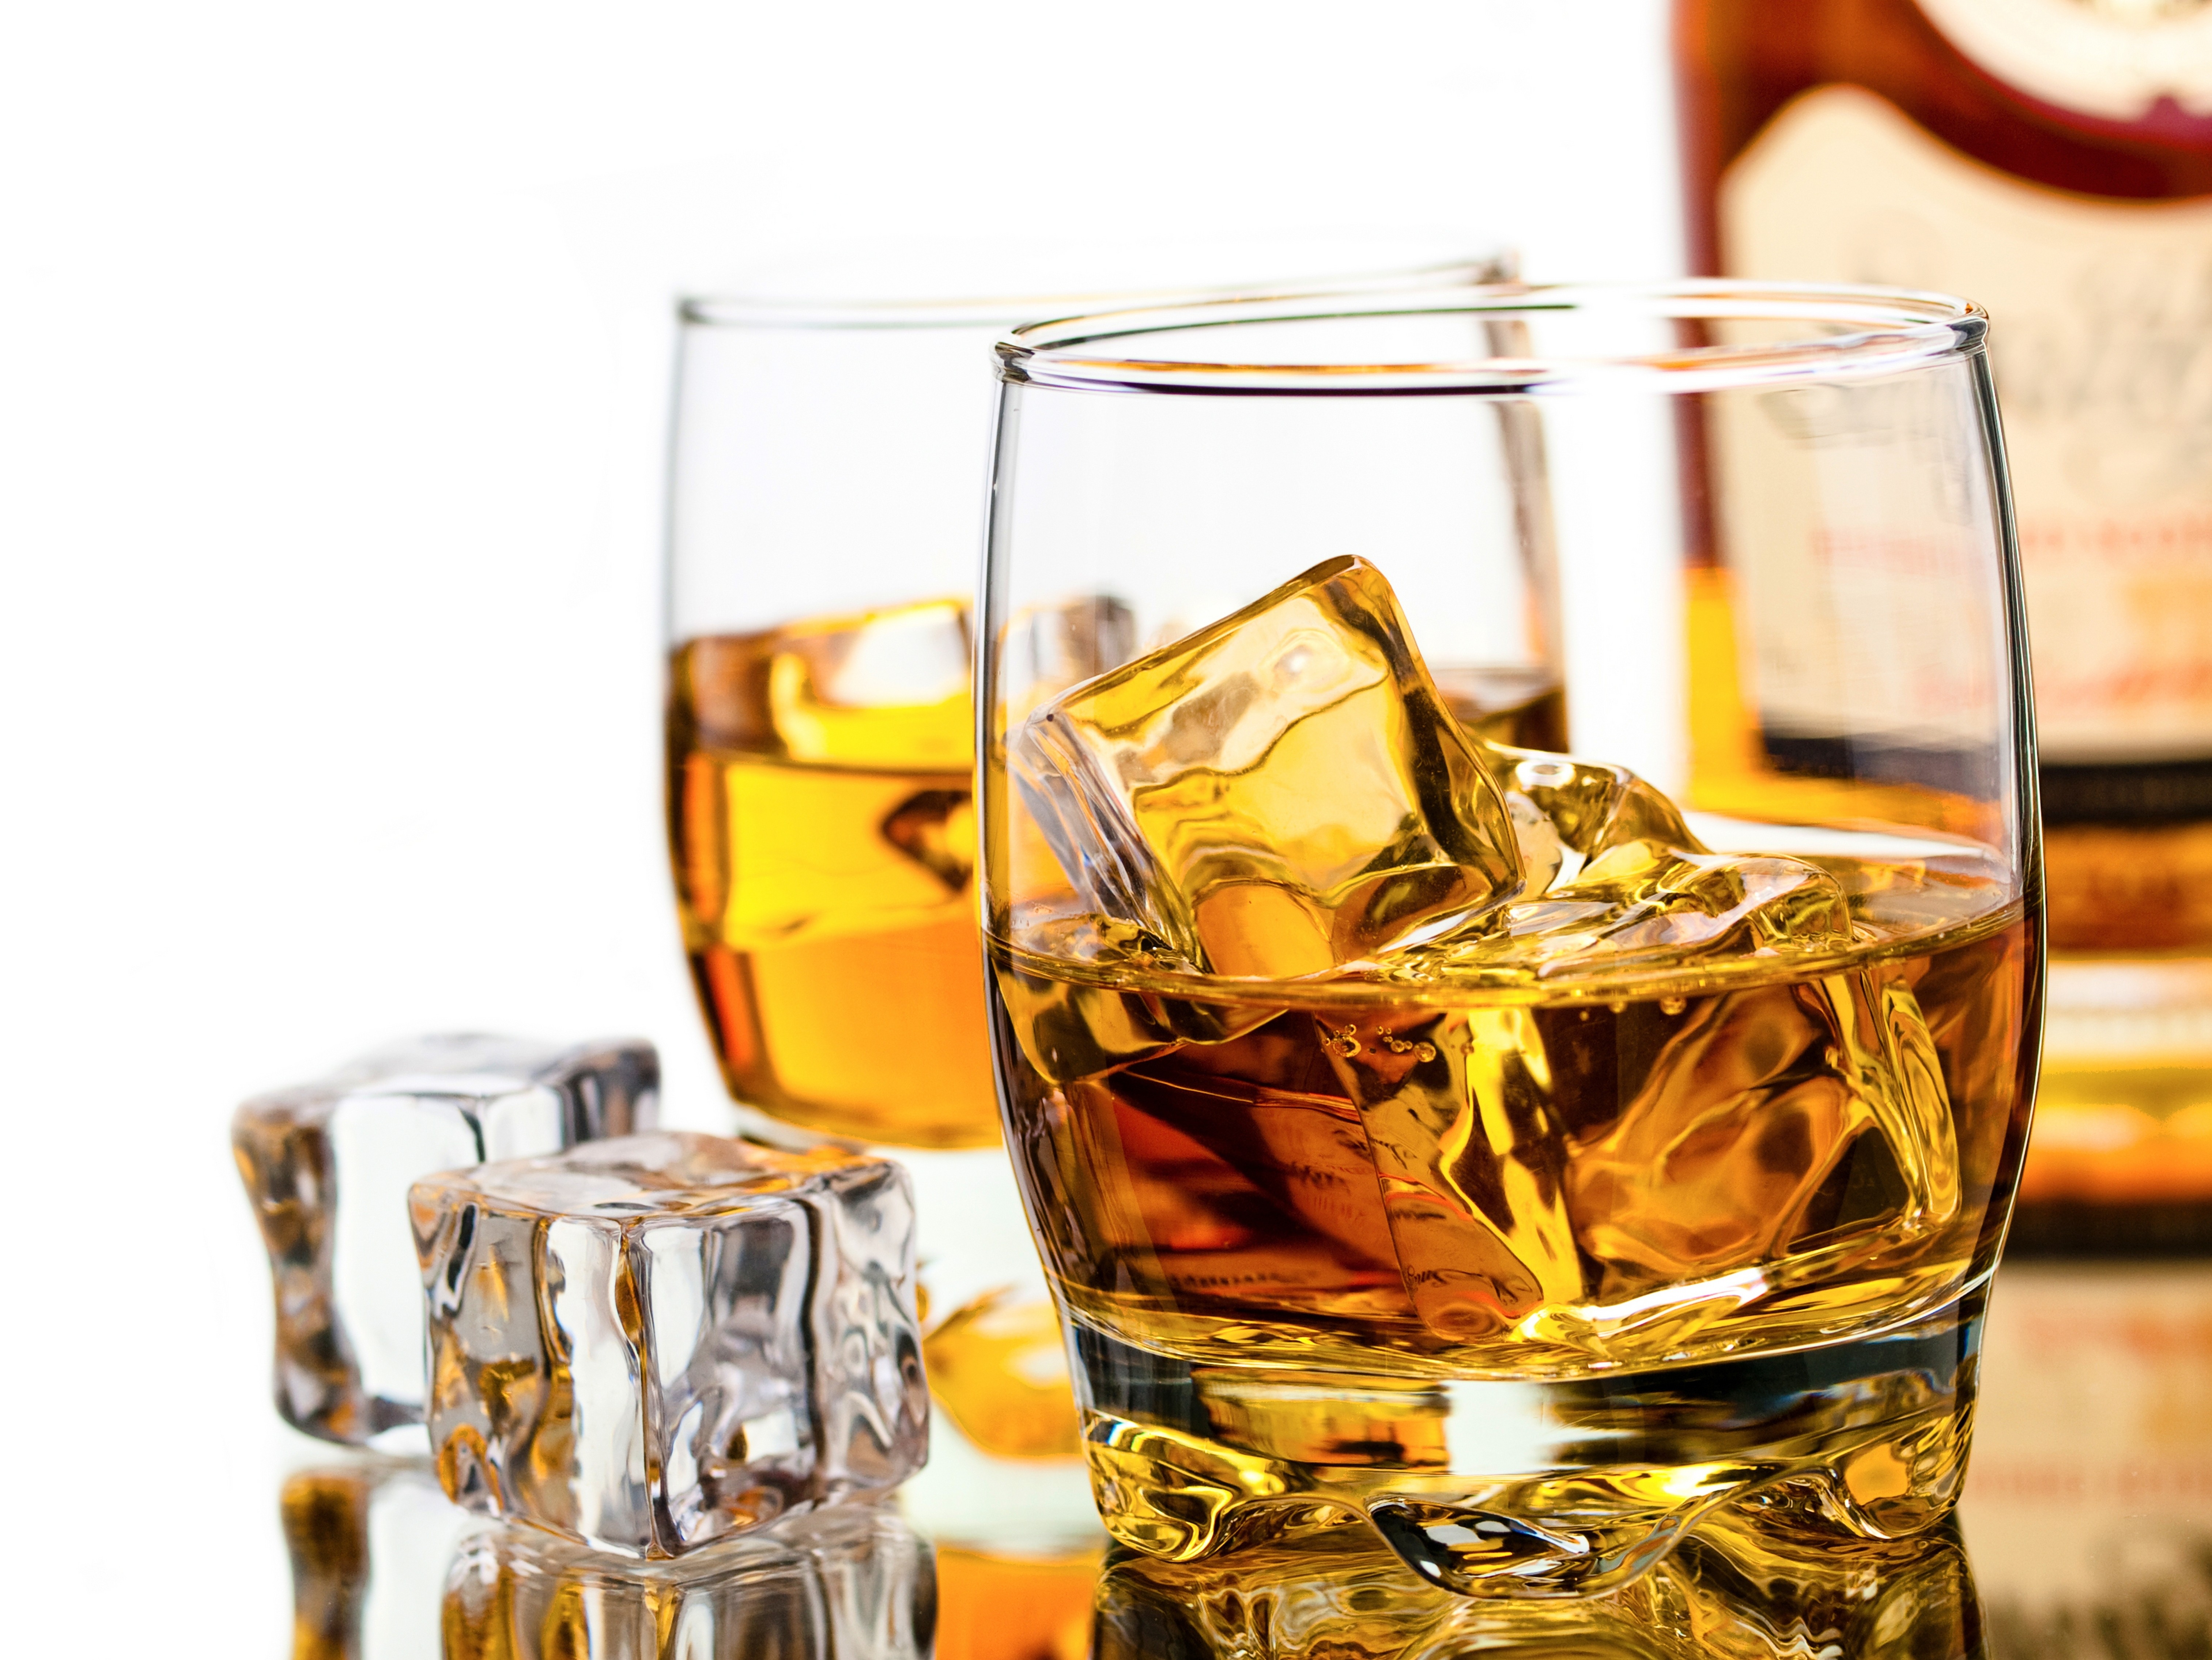
alcohol, brandy, whisky, glass, ice, drink, distilled beverage, alcoholic beverage, scotch whisky, liqueur, old fashioned glass, drinkware, tumbler, rusty nail, blended whiskey, tableware, Irish whiskey